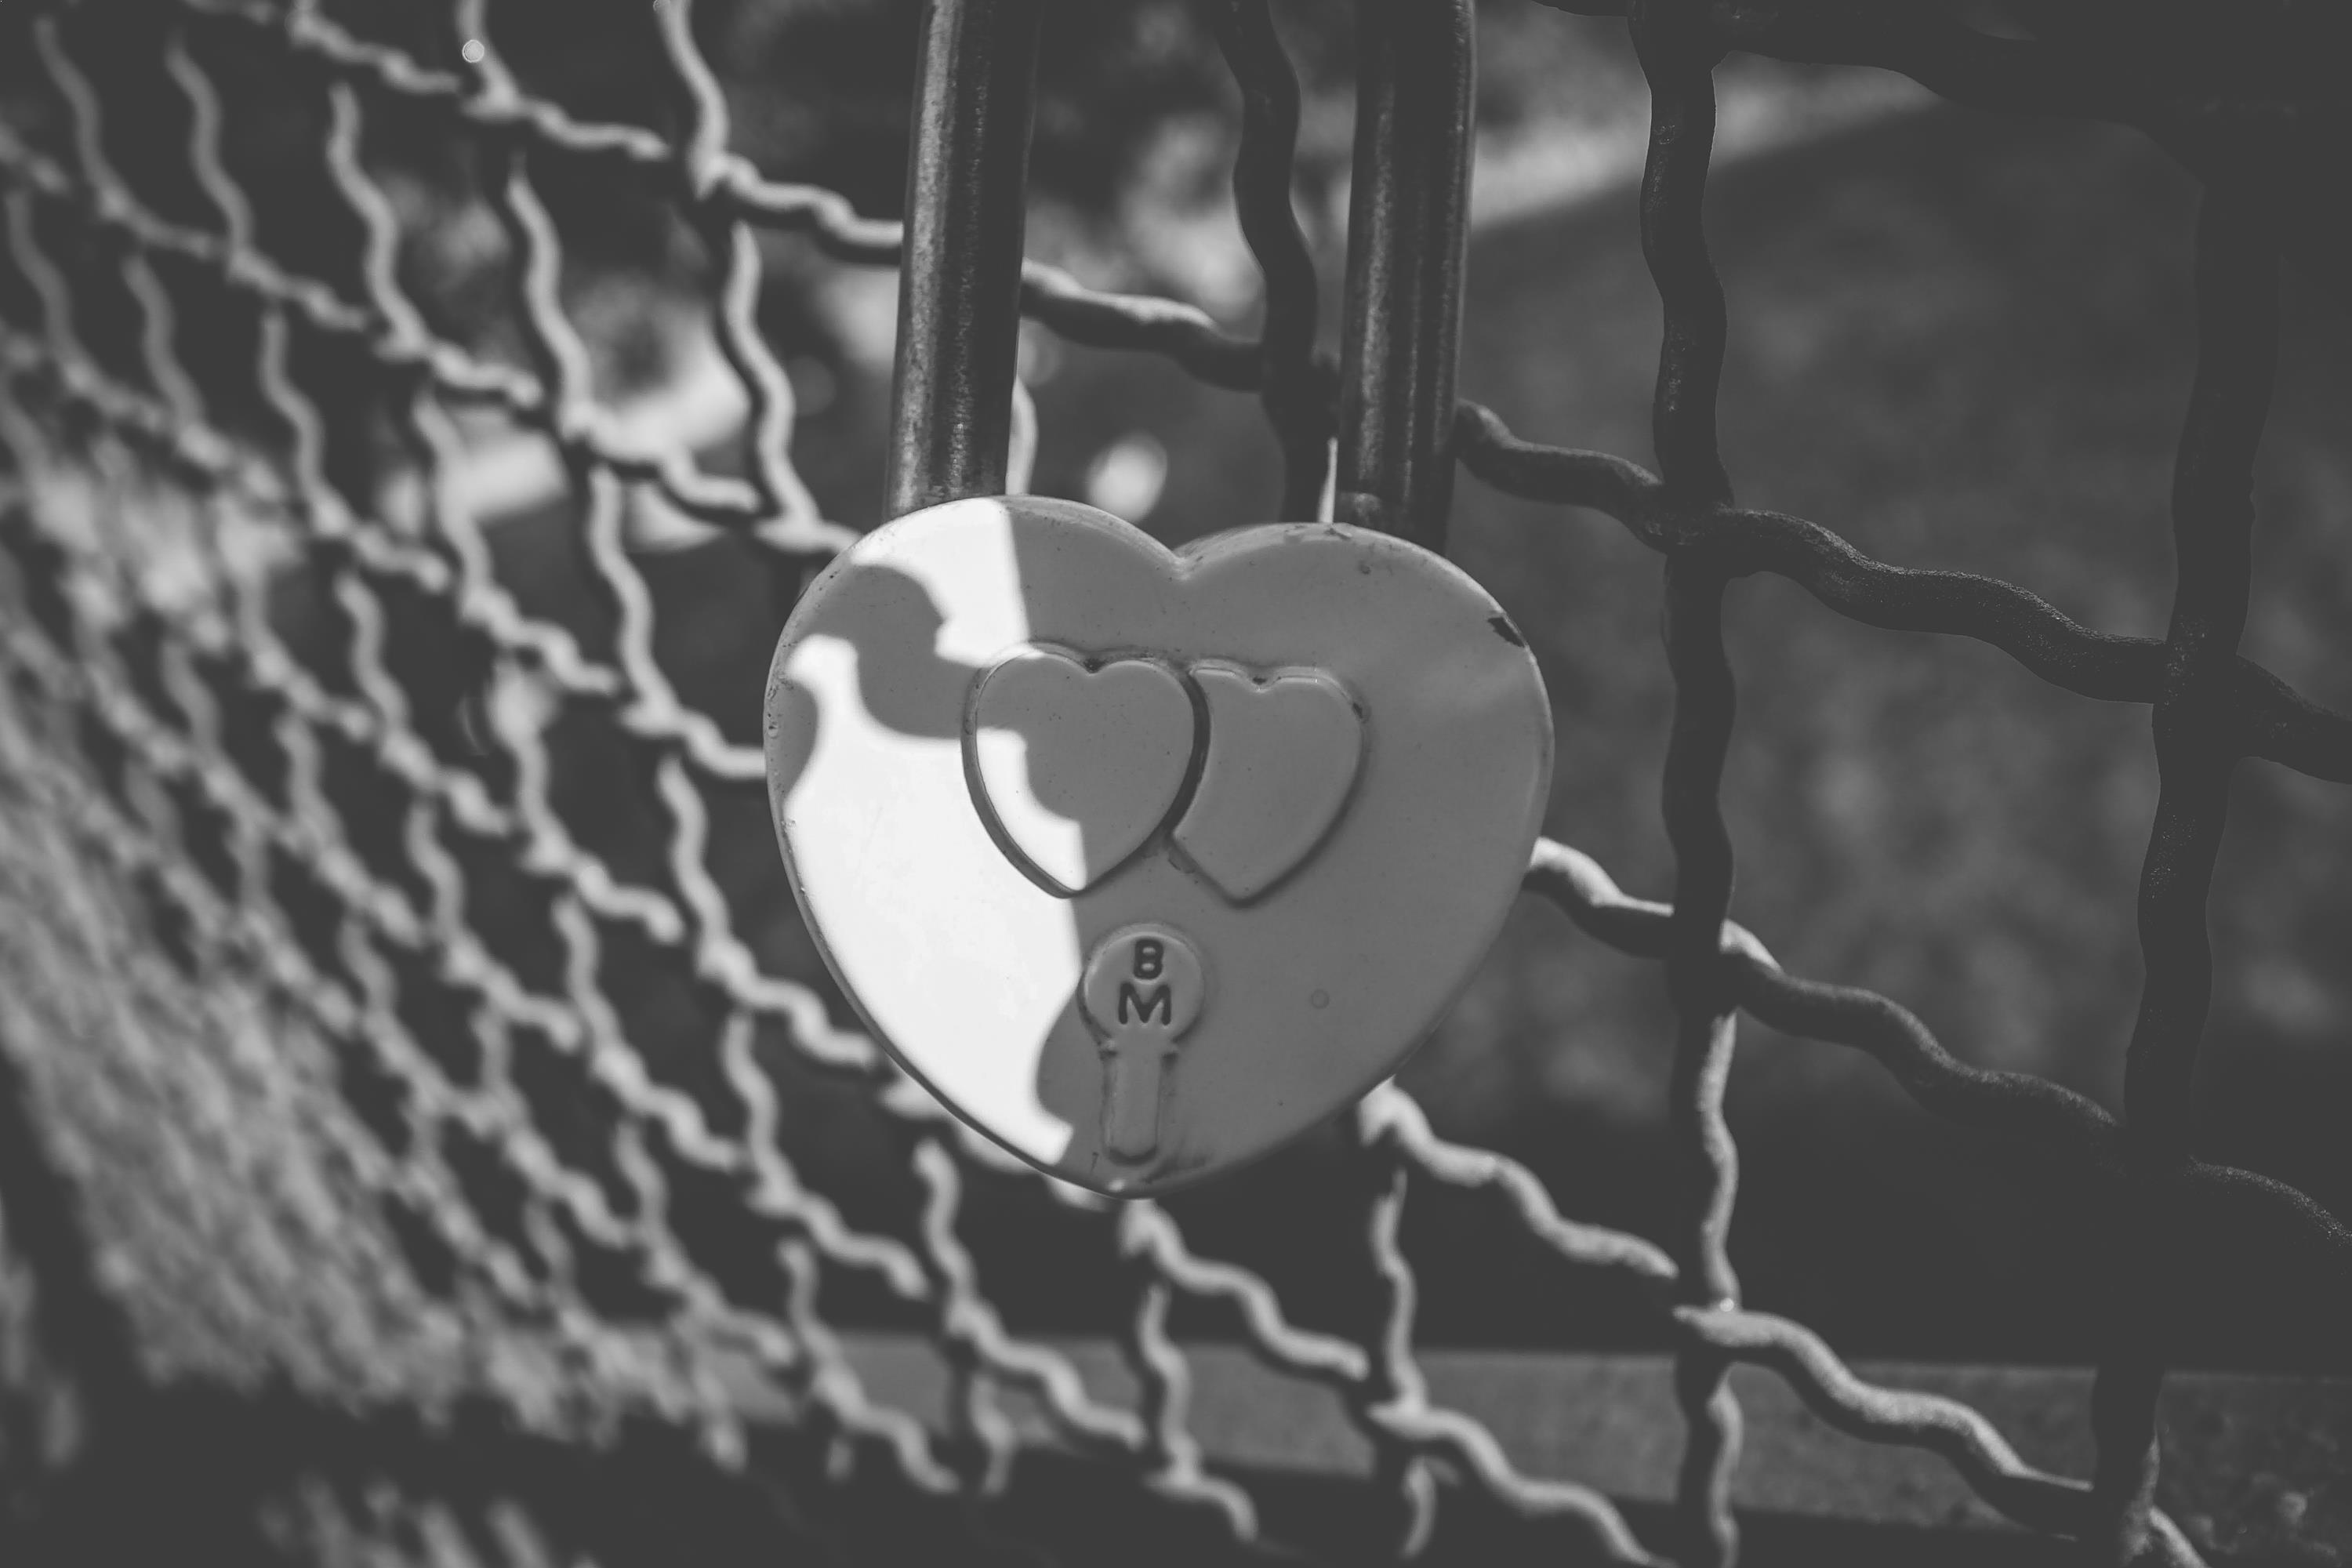
black and white, monochrome photography, monochrome, lock, padlock, love, heart, font, still life photography, photography, branch, style